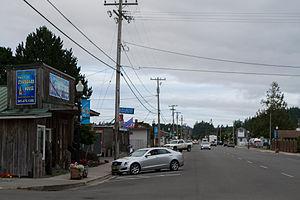
Lakeside est une municipalité américaine située dans le comté de Coos en Oregon.